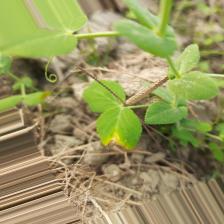
Label: Ascochyta blight